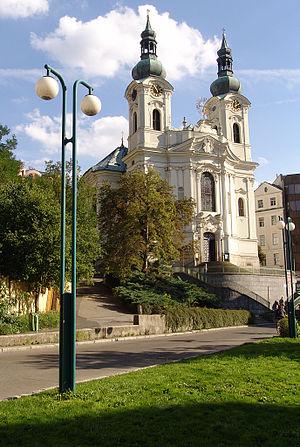
Kilian Ignace Dientzenhofer, né le 1ᵉʳ septembre 1689 à Prague, où il est mort le 12 décembre 1751, est un architecte allemand de Bohême, représentant du baroque tardif. Il est le cinquième fils de l'architecte Christophe Dientzenhofer.